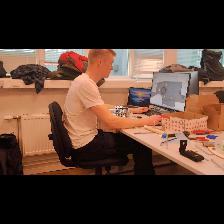
Label: Human